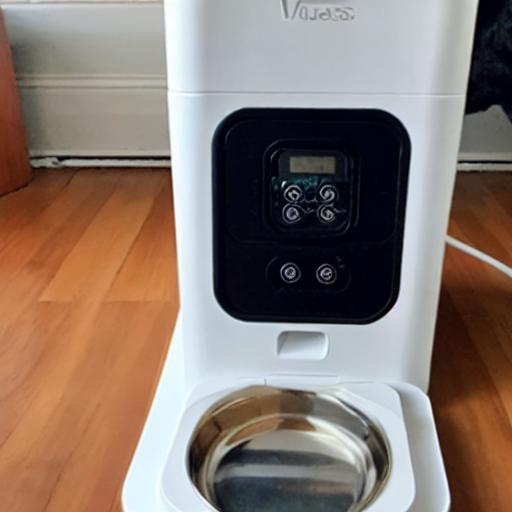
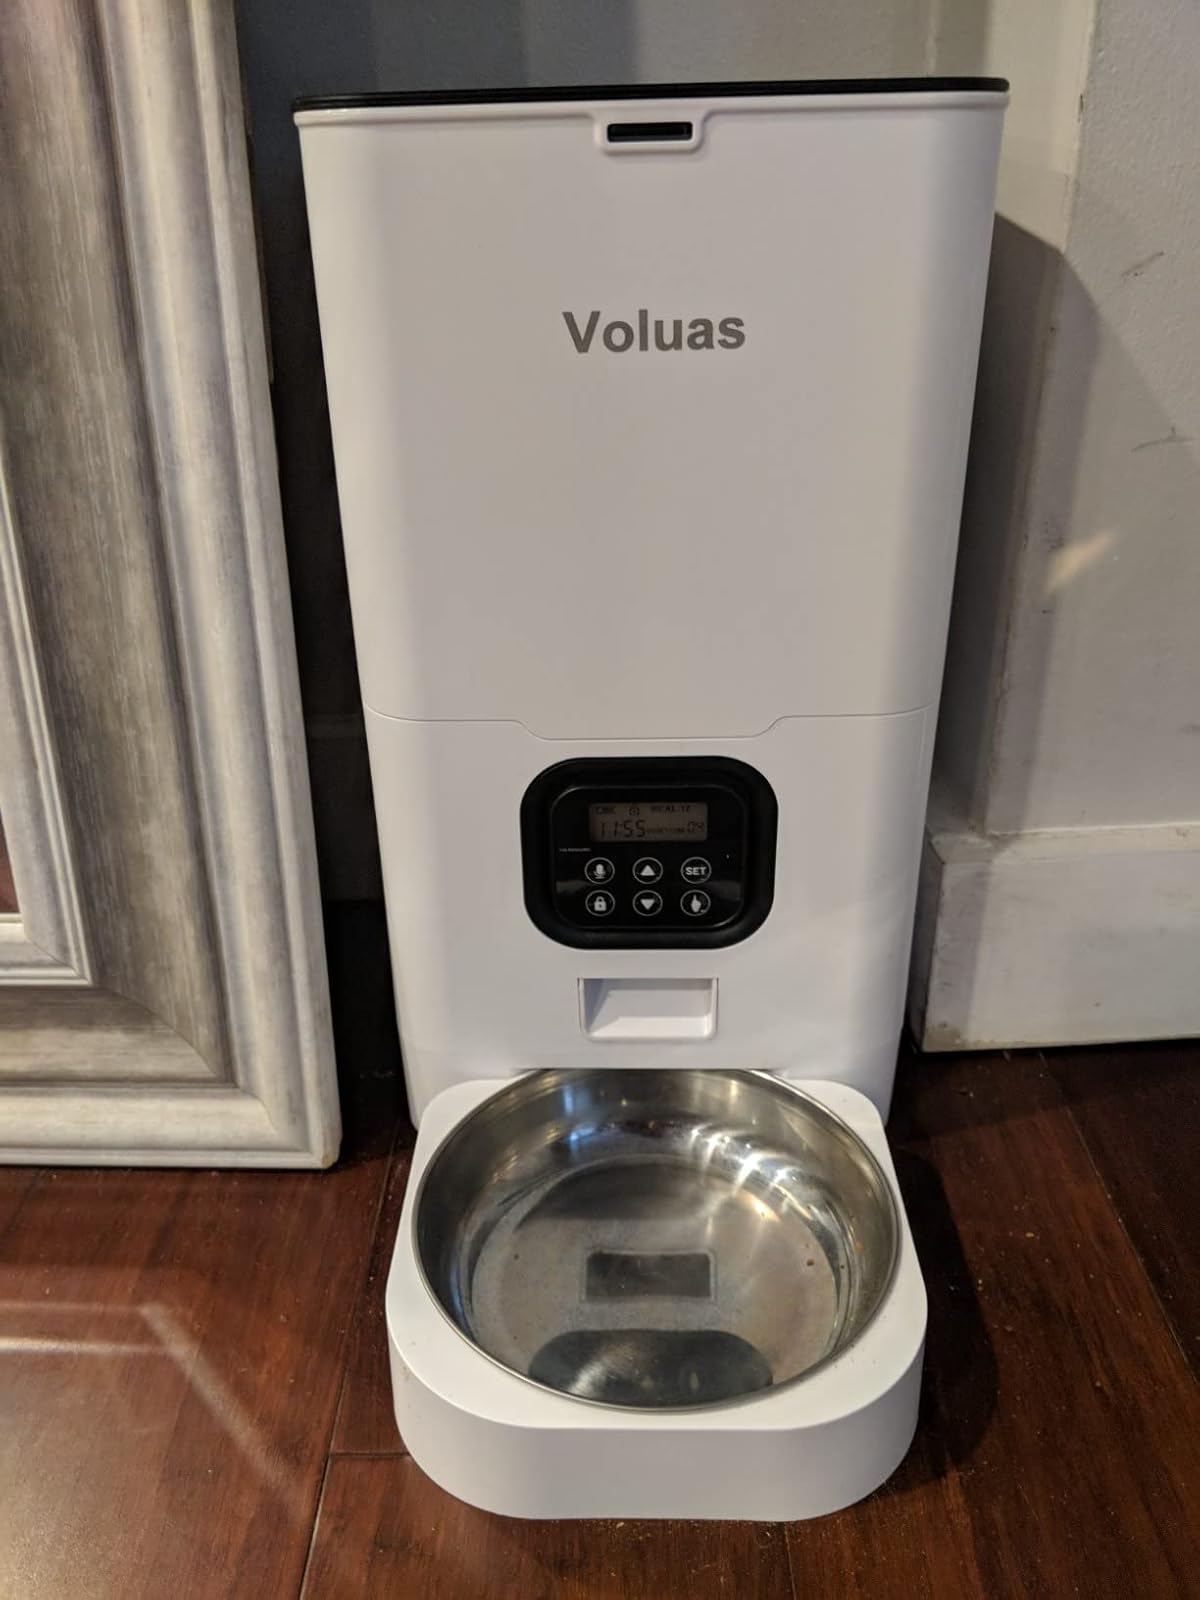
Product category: items_feeder
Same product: no